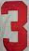
Number: 3